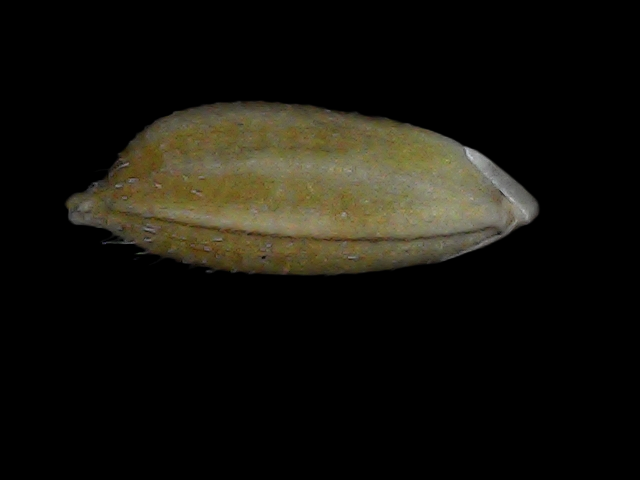
Rice variety: Bd93